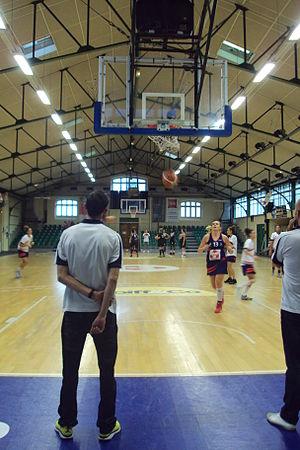
la salle intérieur
Le Limoges Avenir Basket Club en Limousin encore appelé Limoges ABC est un club féminin français de basket-ball basé dans la ville de Limoges, créé en 1983 et évoluant pour la saison 2017-2018 en Nationale Féminine 1. Le club a joué six saisons en NF1A et en LFB de 1996 à 2001 et de 2009 à 2010.